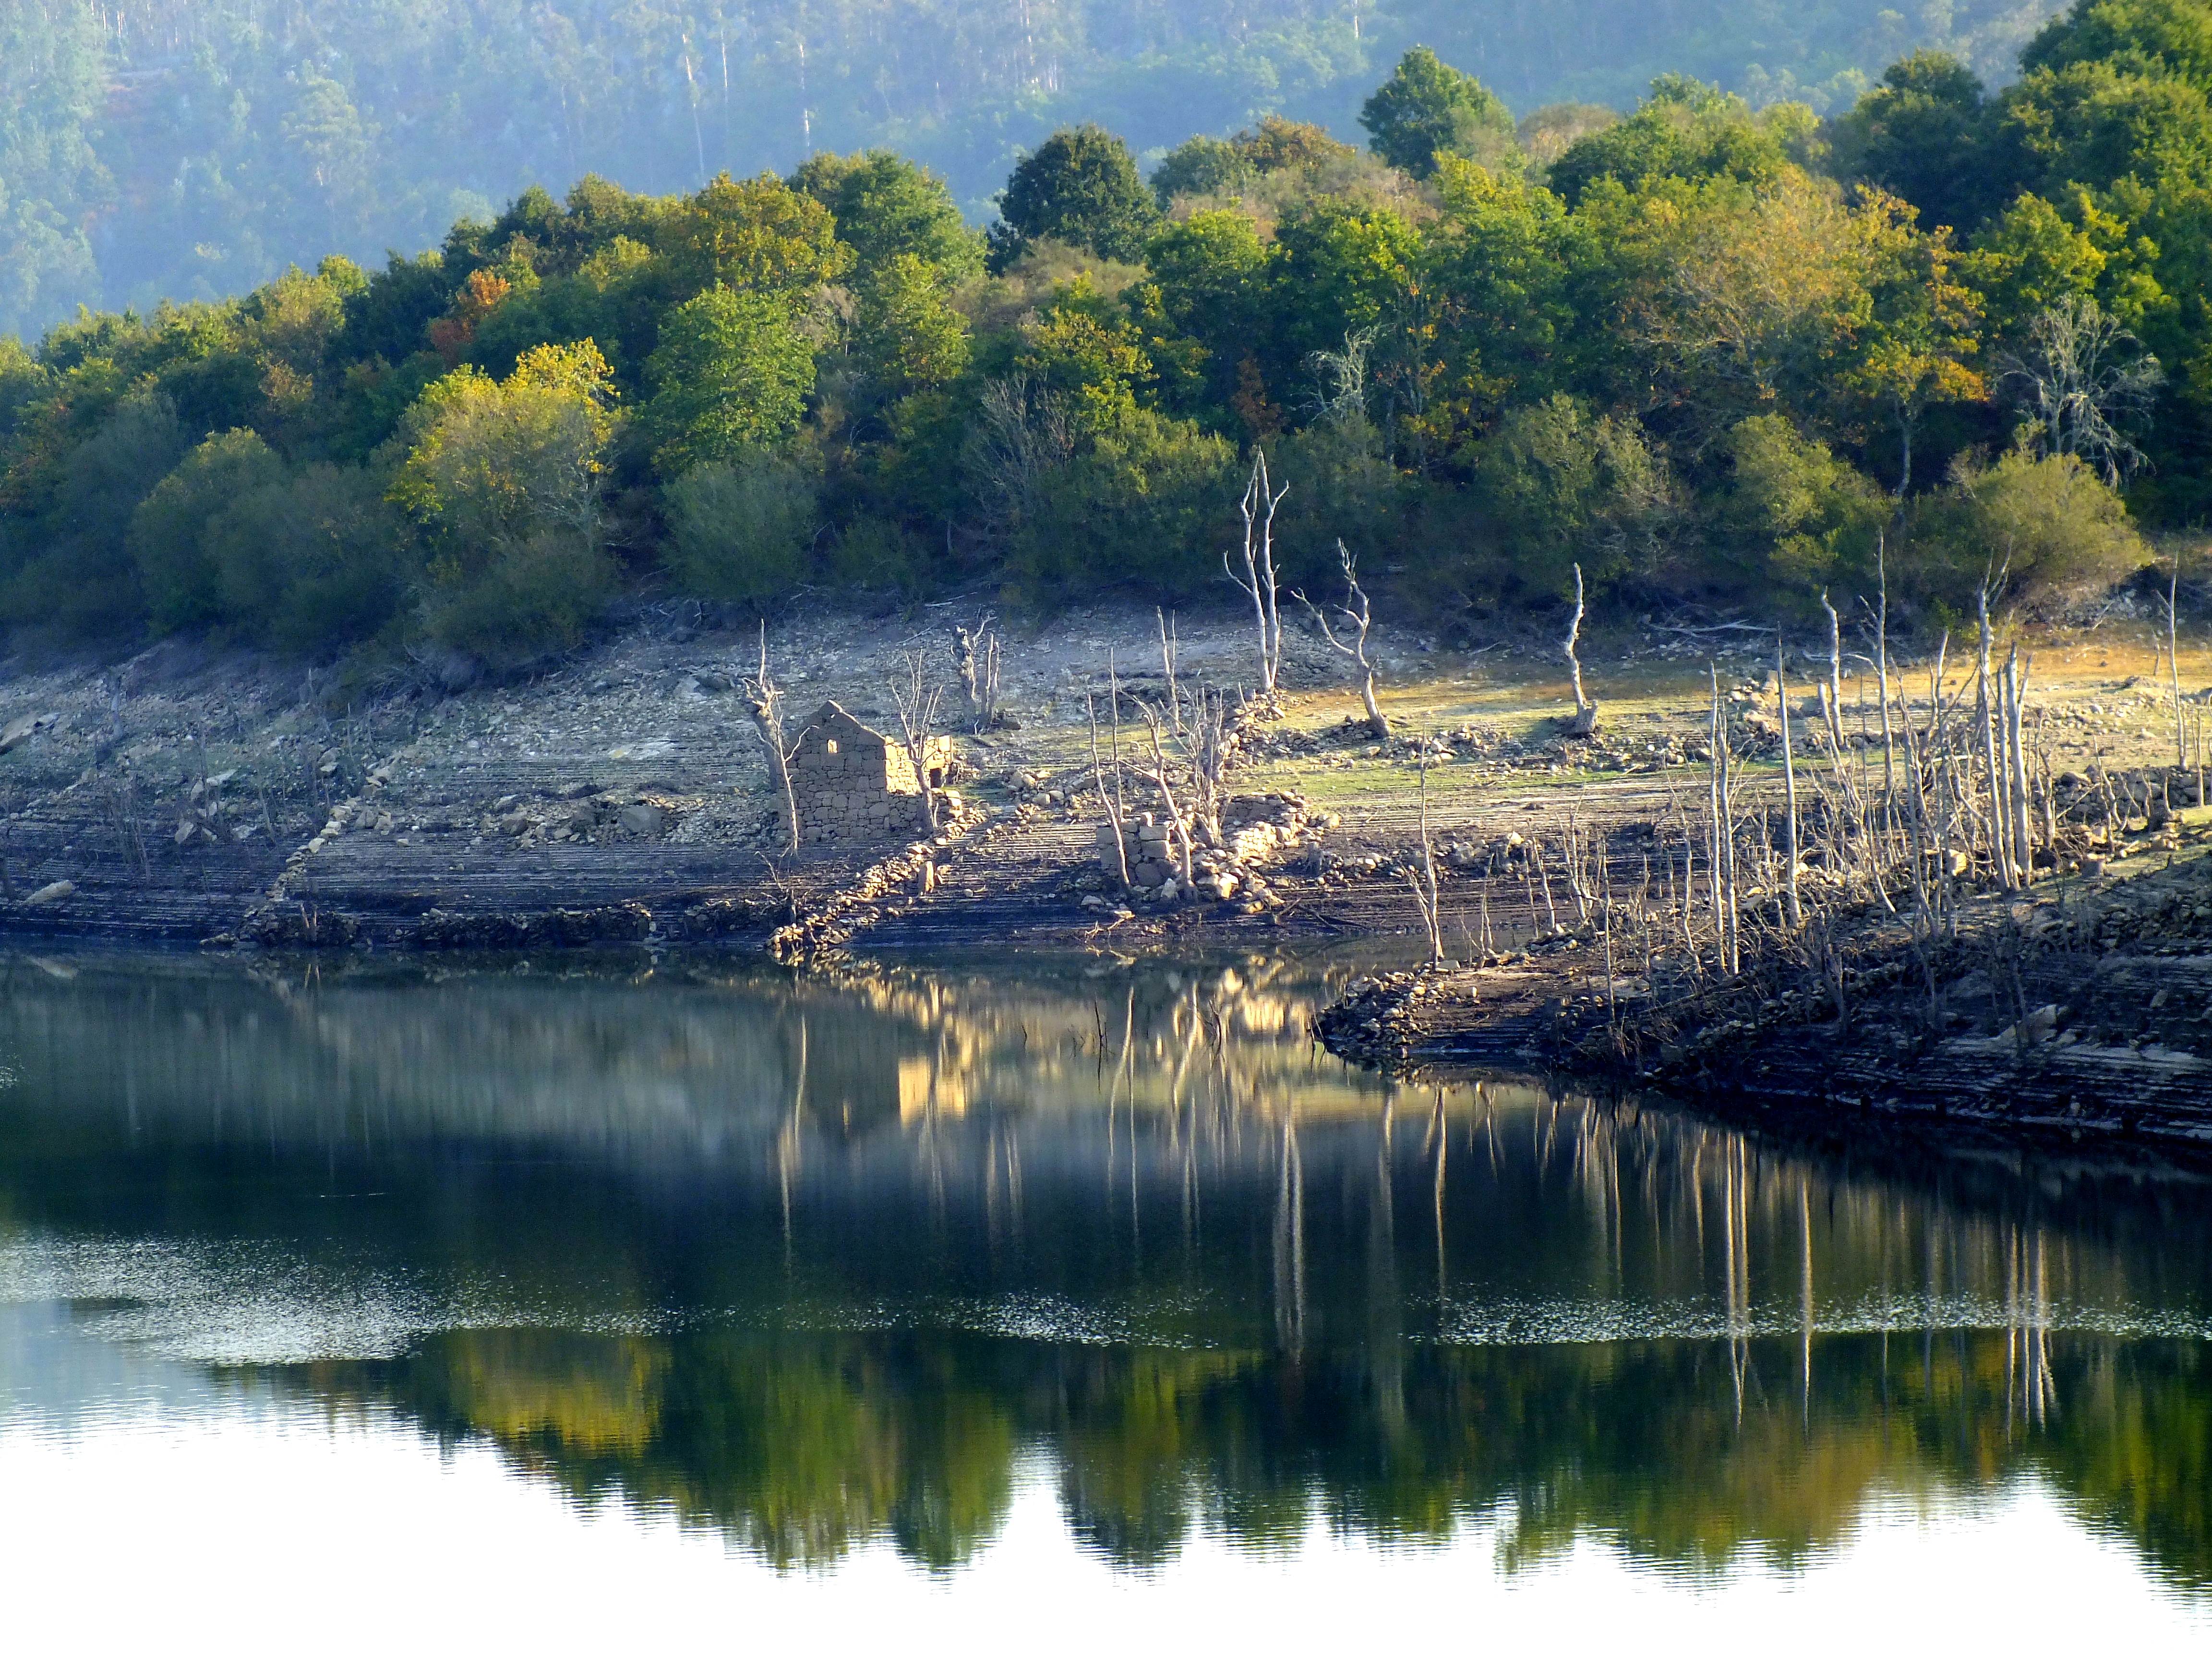
landscape, tree, water, nature, marsh, swamp, wilderness, morning, lake, river, pond, reflection, reservoir, spain, wetland, galicia, pontevedra, paisajes, habitat, loch, espana, finepixhs20, embalsedeeiras, r obarragan, natural environment, atmospheric phenomenon